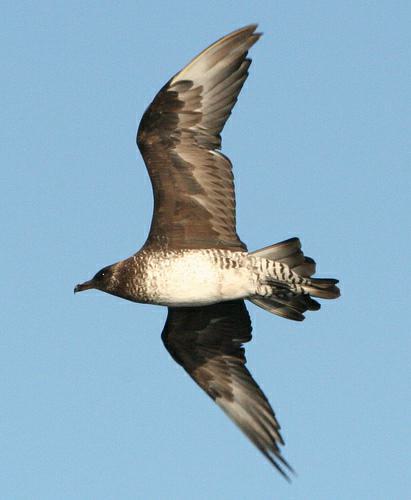
A photo of a pomarine jaeger